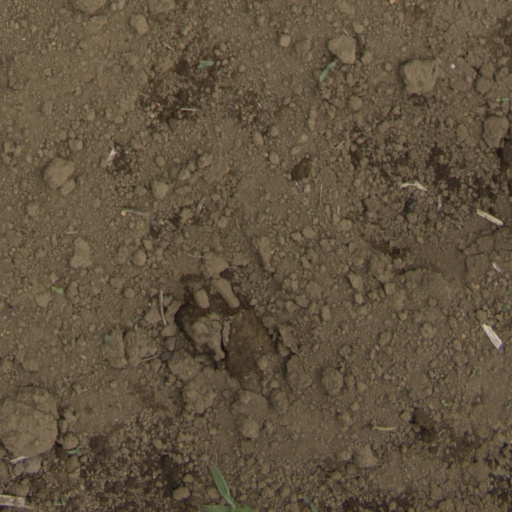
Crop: Jerusalem artichoke